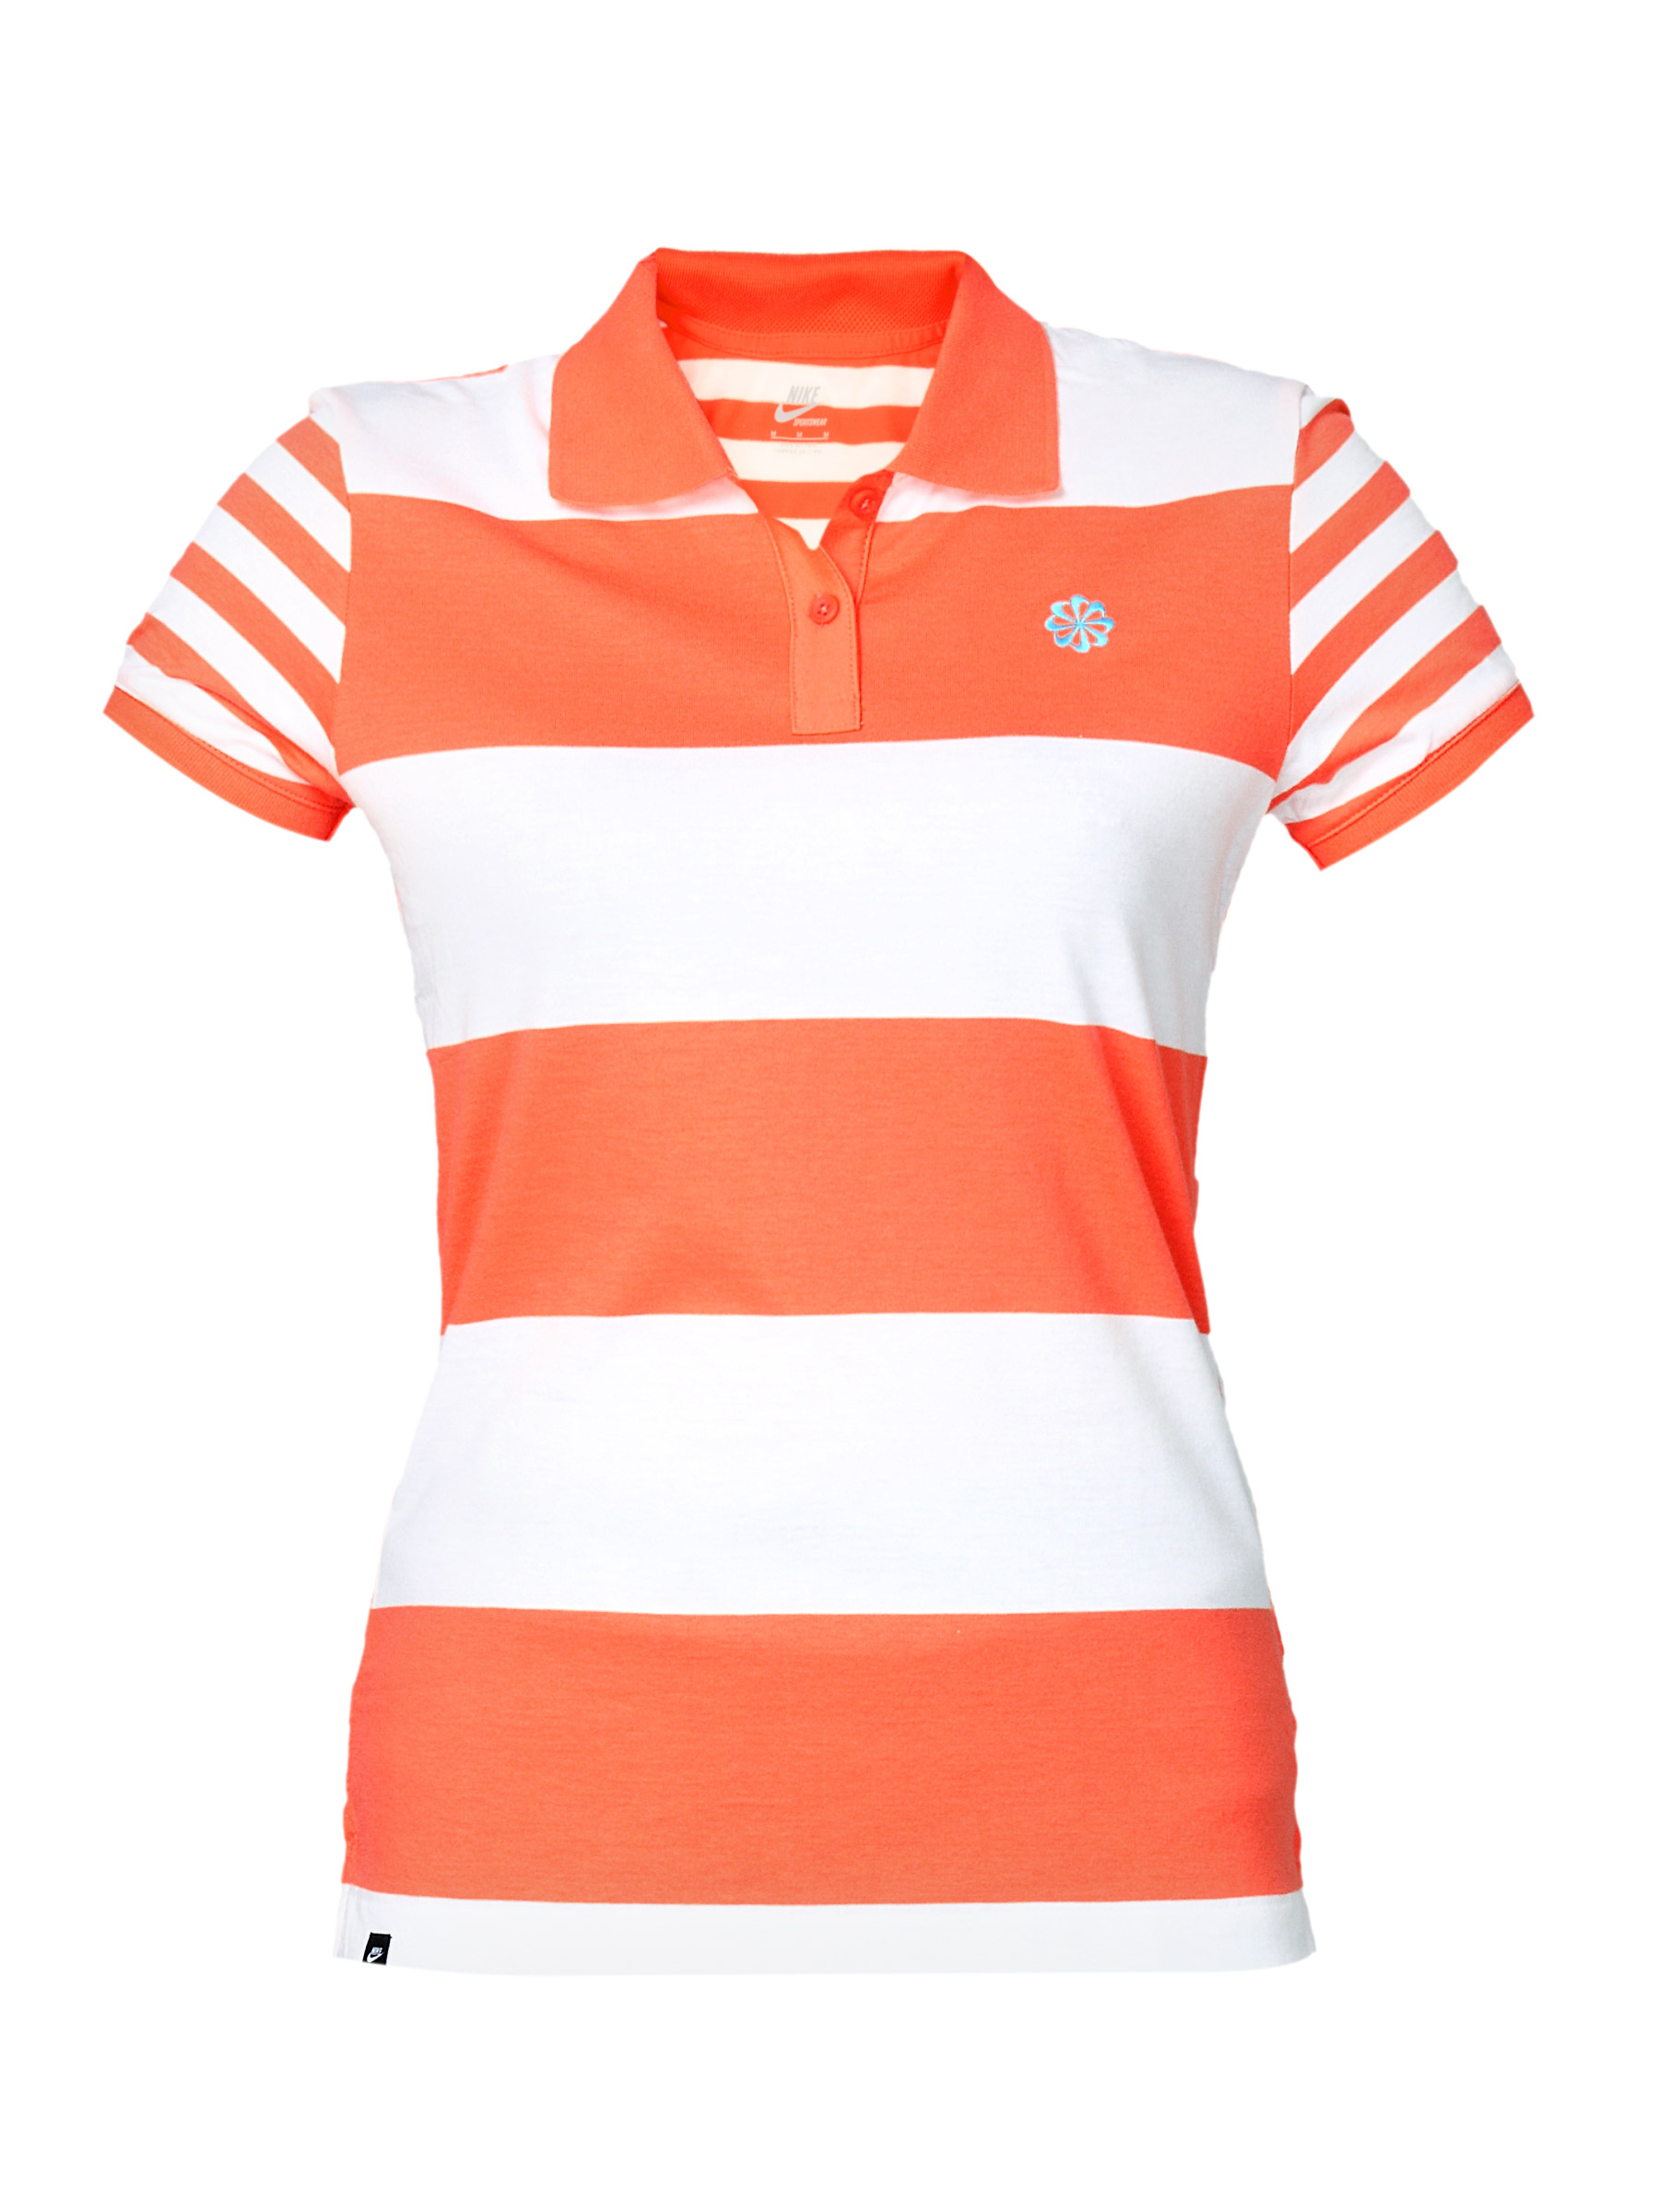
Nike Women's Striped Polo Orange T-shirt
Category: Apparel / Topwear / Tshirts
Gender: Women
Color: Orange
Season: Summer 2011
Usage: Casual